Panicheri Gap

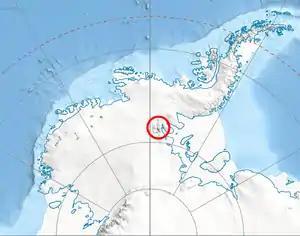
Location of Sentinel Range in Western Antarctica.

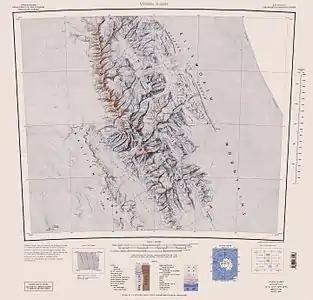
Sentinel Range map.

Panicheri Gap (‘Panicherska Sedlovina’ \pa-ni-'cher-ska se-dlo-vi-'na\) is the flat, ice-covered saddle of elevation 2109 m in north-central Sentinel Range in Ellsworth Mountains, Antarctica, linking Bangey Heights to the north to Maglenik Heights to the south. It is part of the glacial divide between Kopsis Glacier to the east and Ellen Glacier to the west.